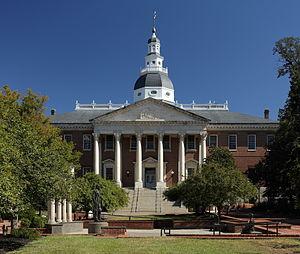
Le Capitole de l'État du Maryland, construit entre 1772 et 1779 par Joseph Horatio Anderson, se trouve à Annapolis, capitale de l'État. Il est inscrit au National Historic Landmark en 1960.